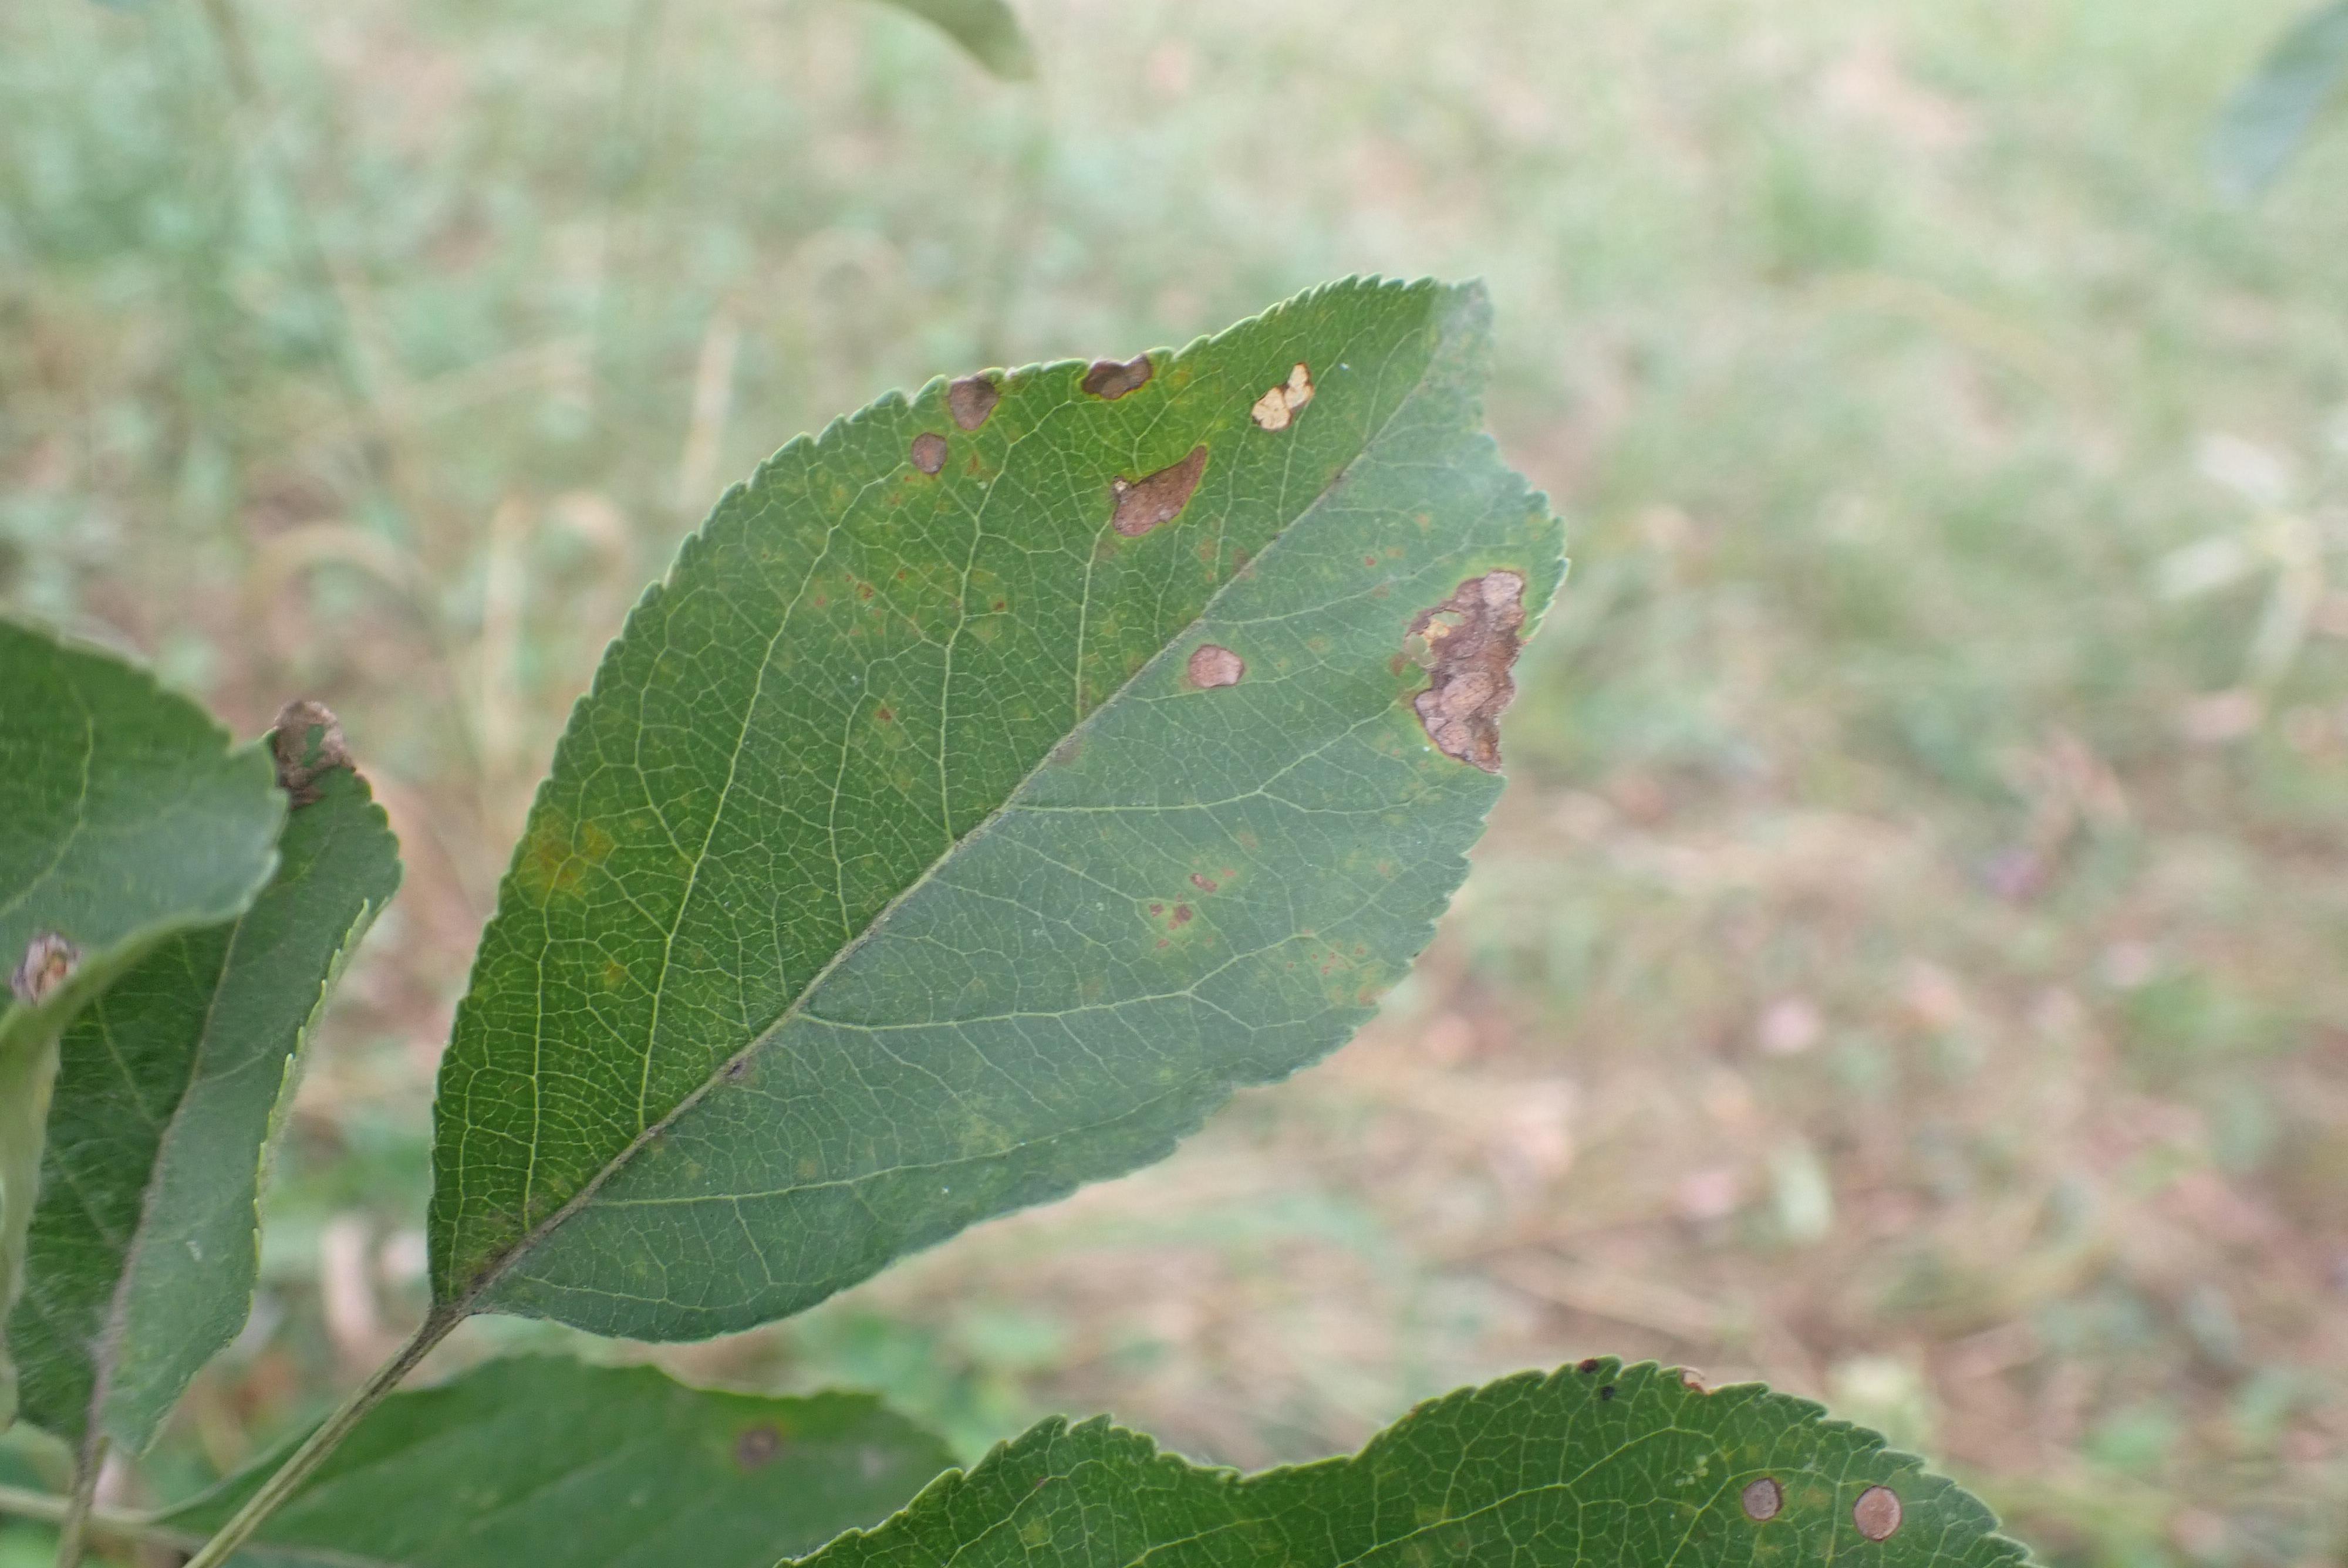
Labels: complex